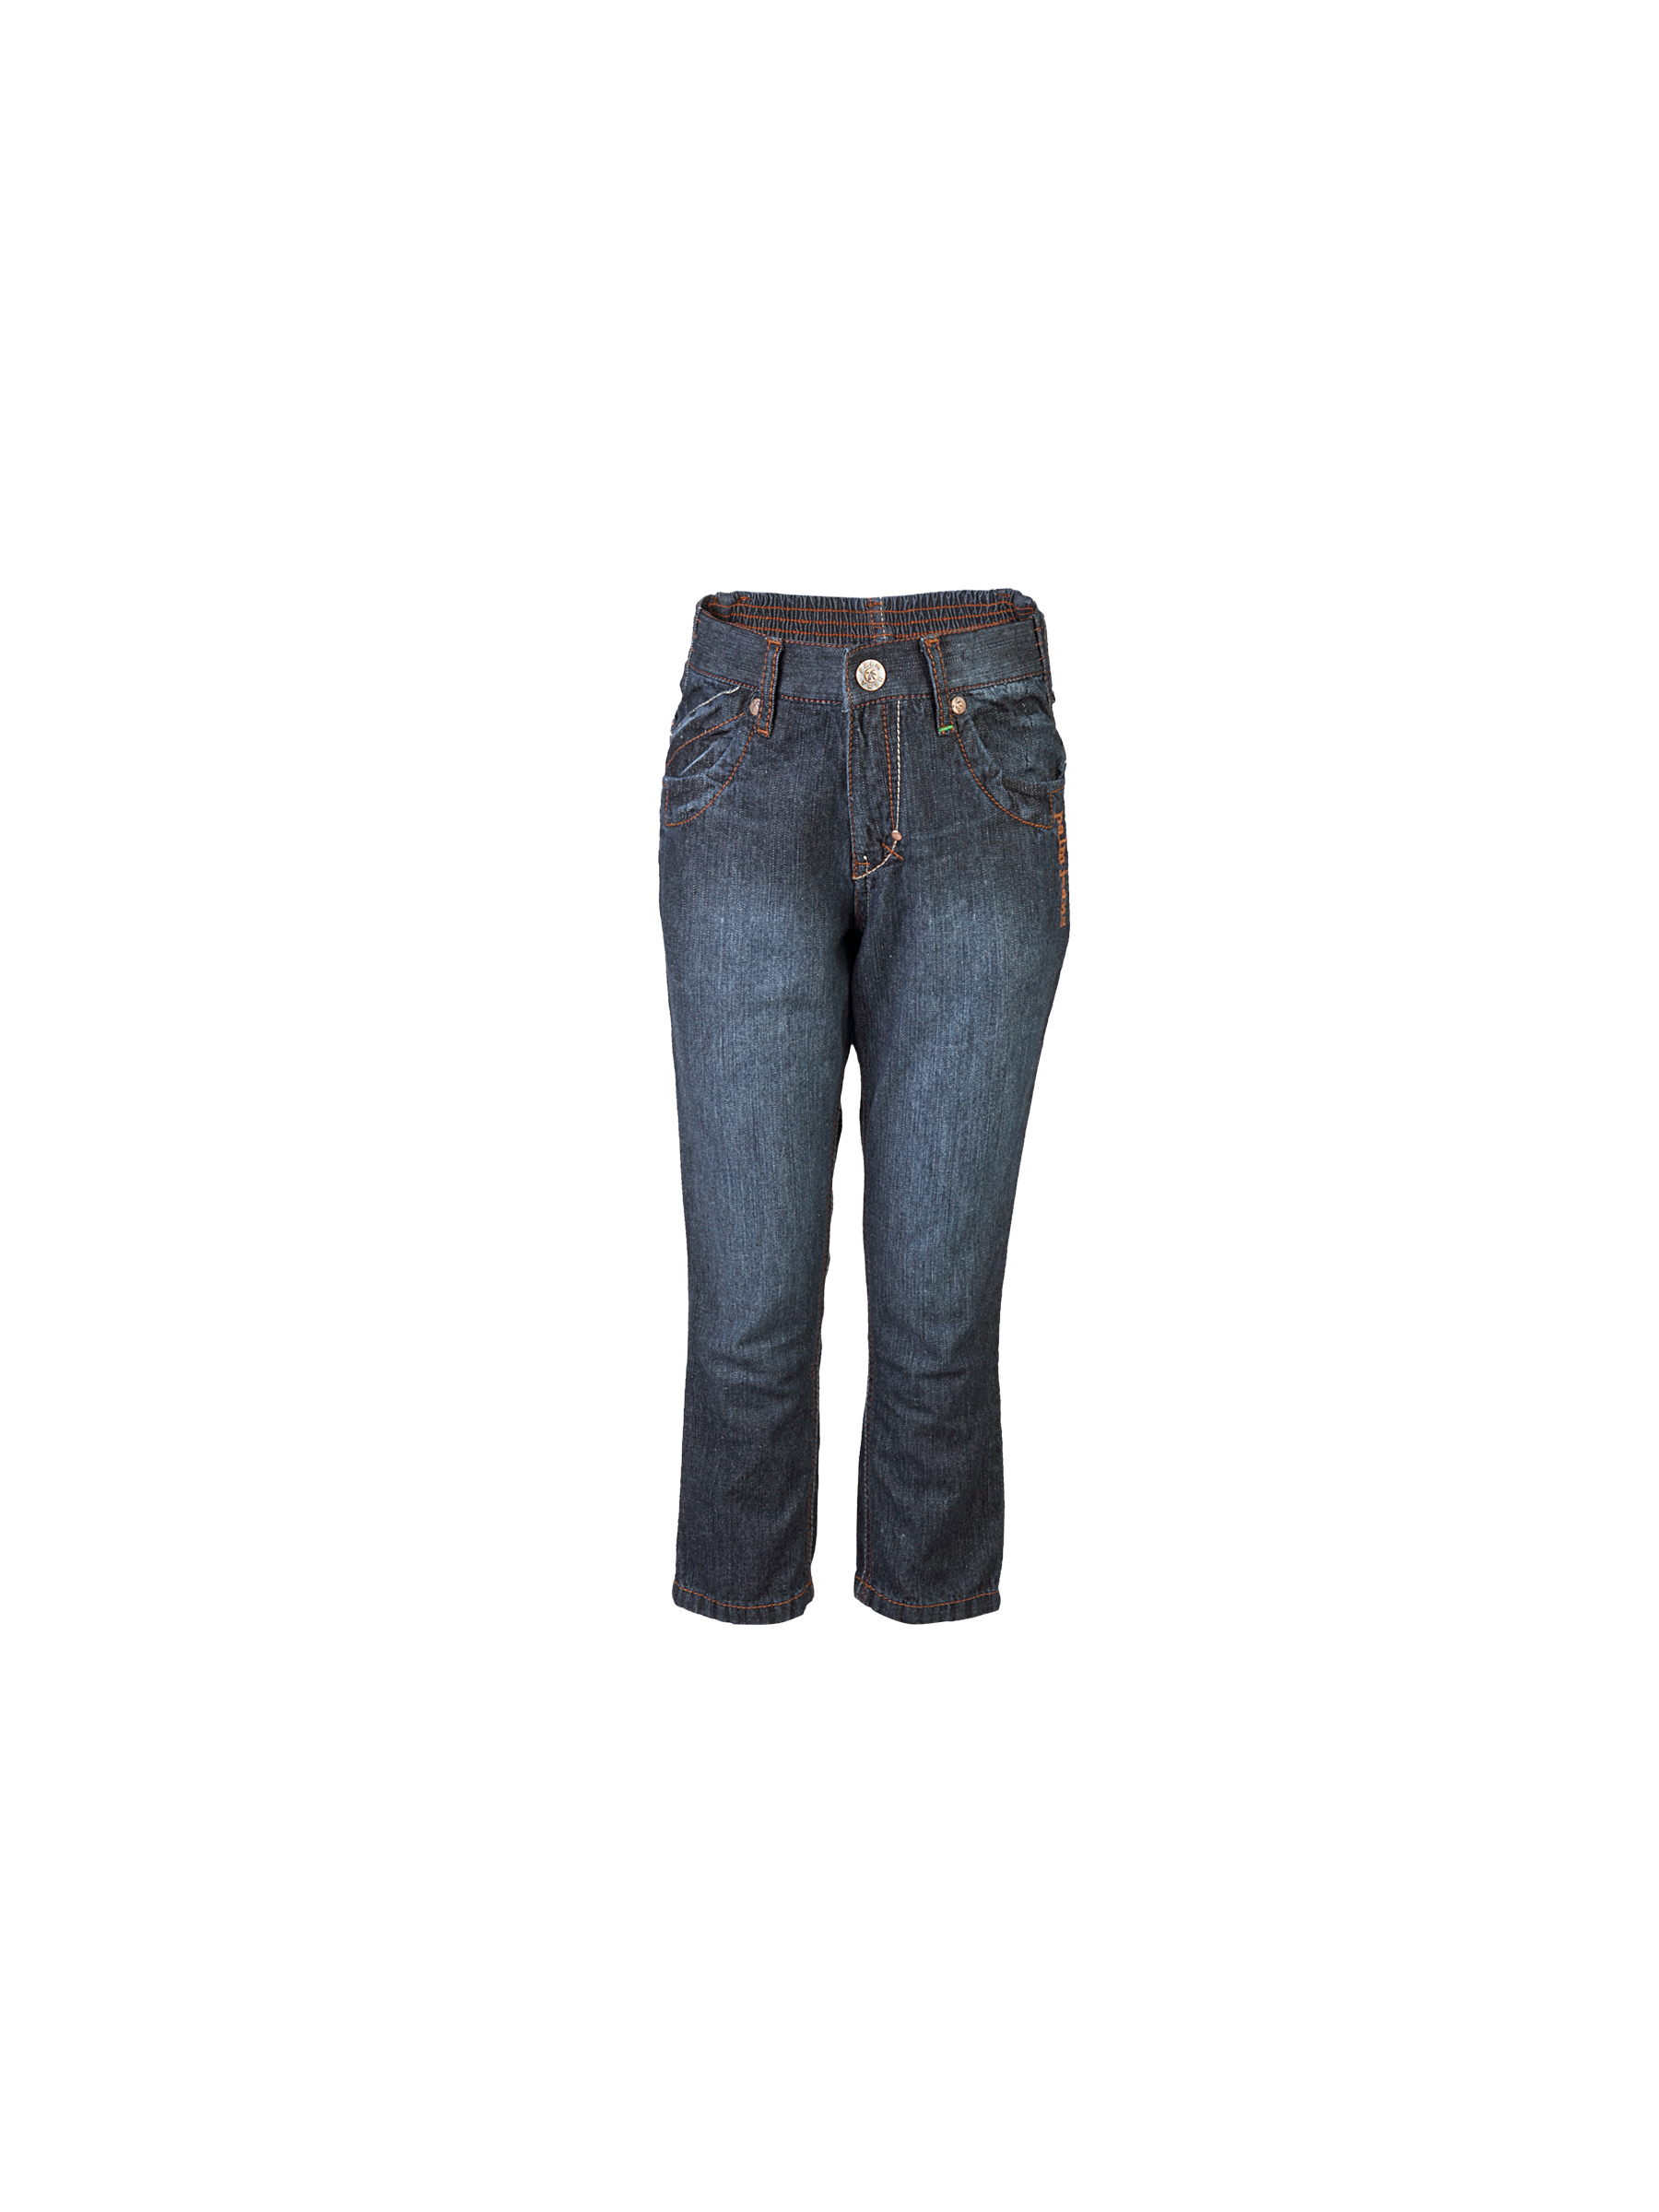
Palm Tree Kids Boy Washed Blue Jeans
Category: Apparel / Bottomwear / Jeans
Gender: Men
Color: Blue
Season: Fall 2011
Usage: Casual